Hakumei and Mikochi

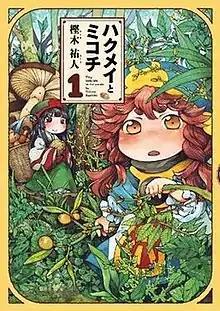
Cover of "Hakumei and Mikochi" volume 1 by Enterbrain

is a Japanese manga series by Takuto Kashiki. It has been serialized since 2011 in Enterbrain's "seinen" manga magazine "Fellows!", which was renamed to "Harta" in 2013. It has been collected in twelve "tankōbon" volumes. A 12-episode anime television series adaptation by Lerche aired from January 12 to March 30, 2018. An original video animation was included on the second Blu-ray/DVD volume released on June 27, 2018. Sentai Filmworks licensed the anime.